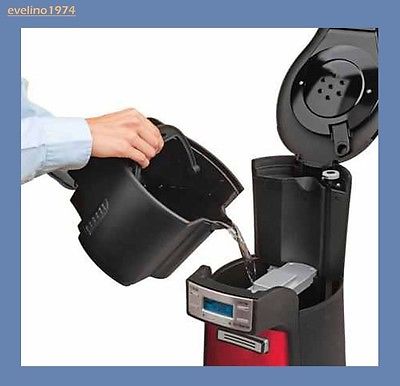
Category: coffee maker